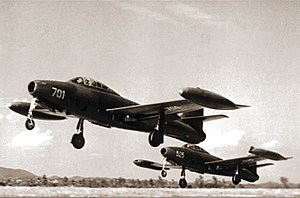
Flyulykker i Danmark / Kronologi / 1950'erne
I den hastige opbygning af det danske Flyvevåben modtog Danmark fra USA i alt 239 jager- og jagerbombefly af typen Republic F-84E og F-84G (billedet). Et stort antal af disse forulykkede grundet pilot- og materielfejl. I perioden fra 1950 til 1955 indtraf 79 totalhavarier med Flyvevåbnets fly, og 62 personer omkom i perioden.
Flyulykker i Danmark omfatter uheld, der indtræffer i forbindelse med militær eller civil flyvning i dansk luftrum eller under flys bevægelse på jorden.